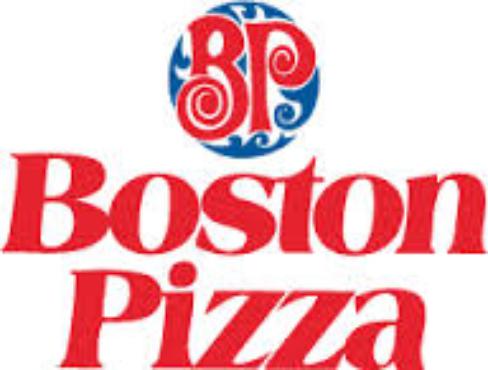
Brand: Boston Pizza
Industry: Food